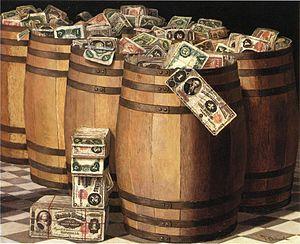
Victor Dubreuil, né au XIXᵉ siècle, est un artiste peintre américain actif de 1880 à 1910.